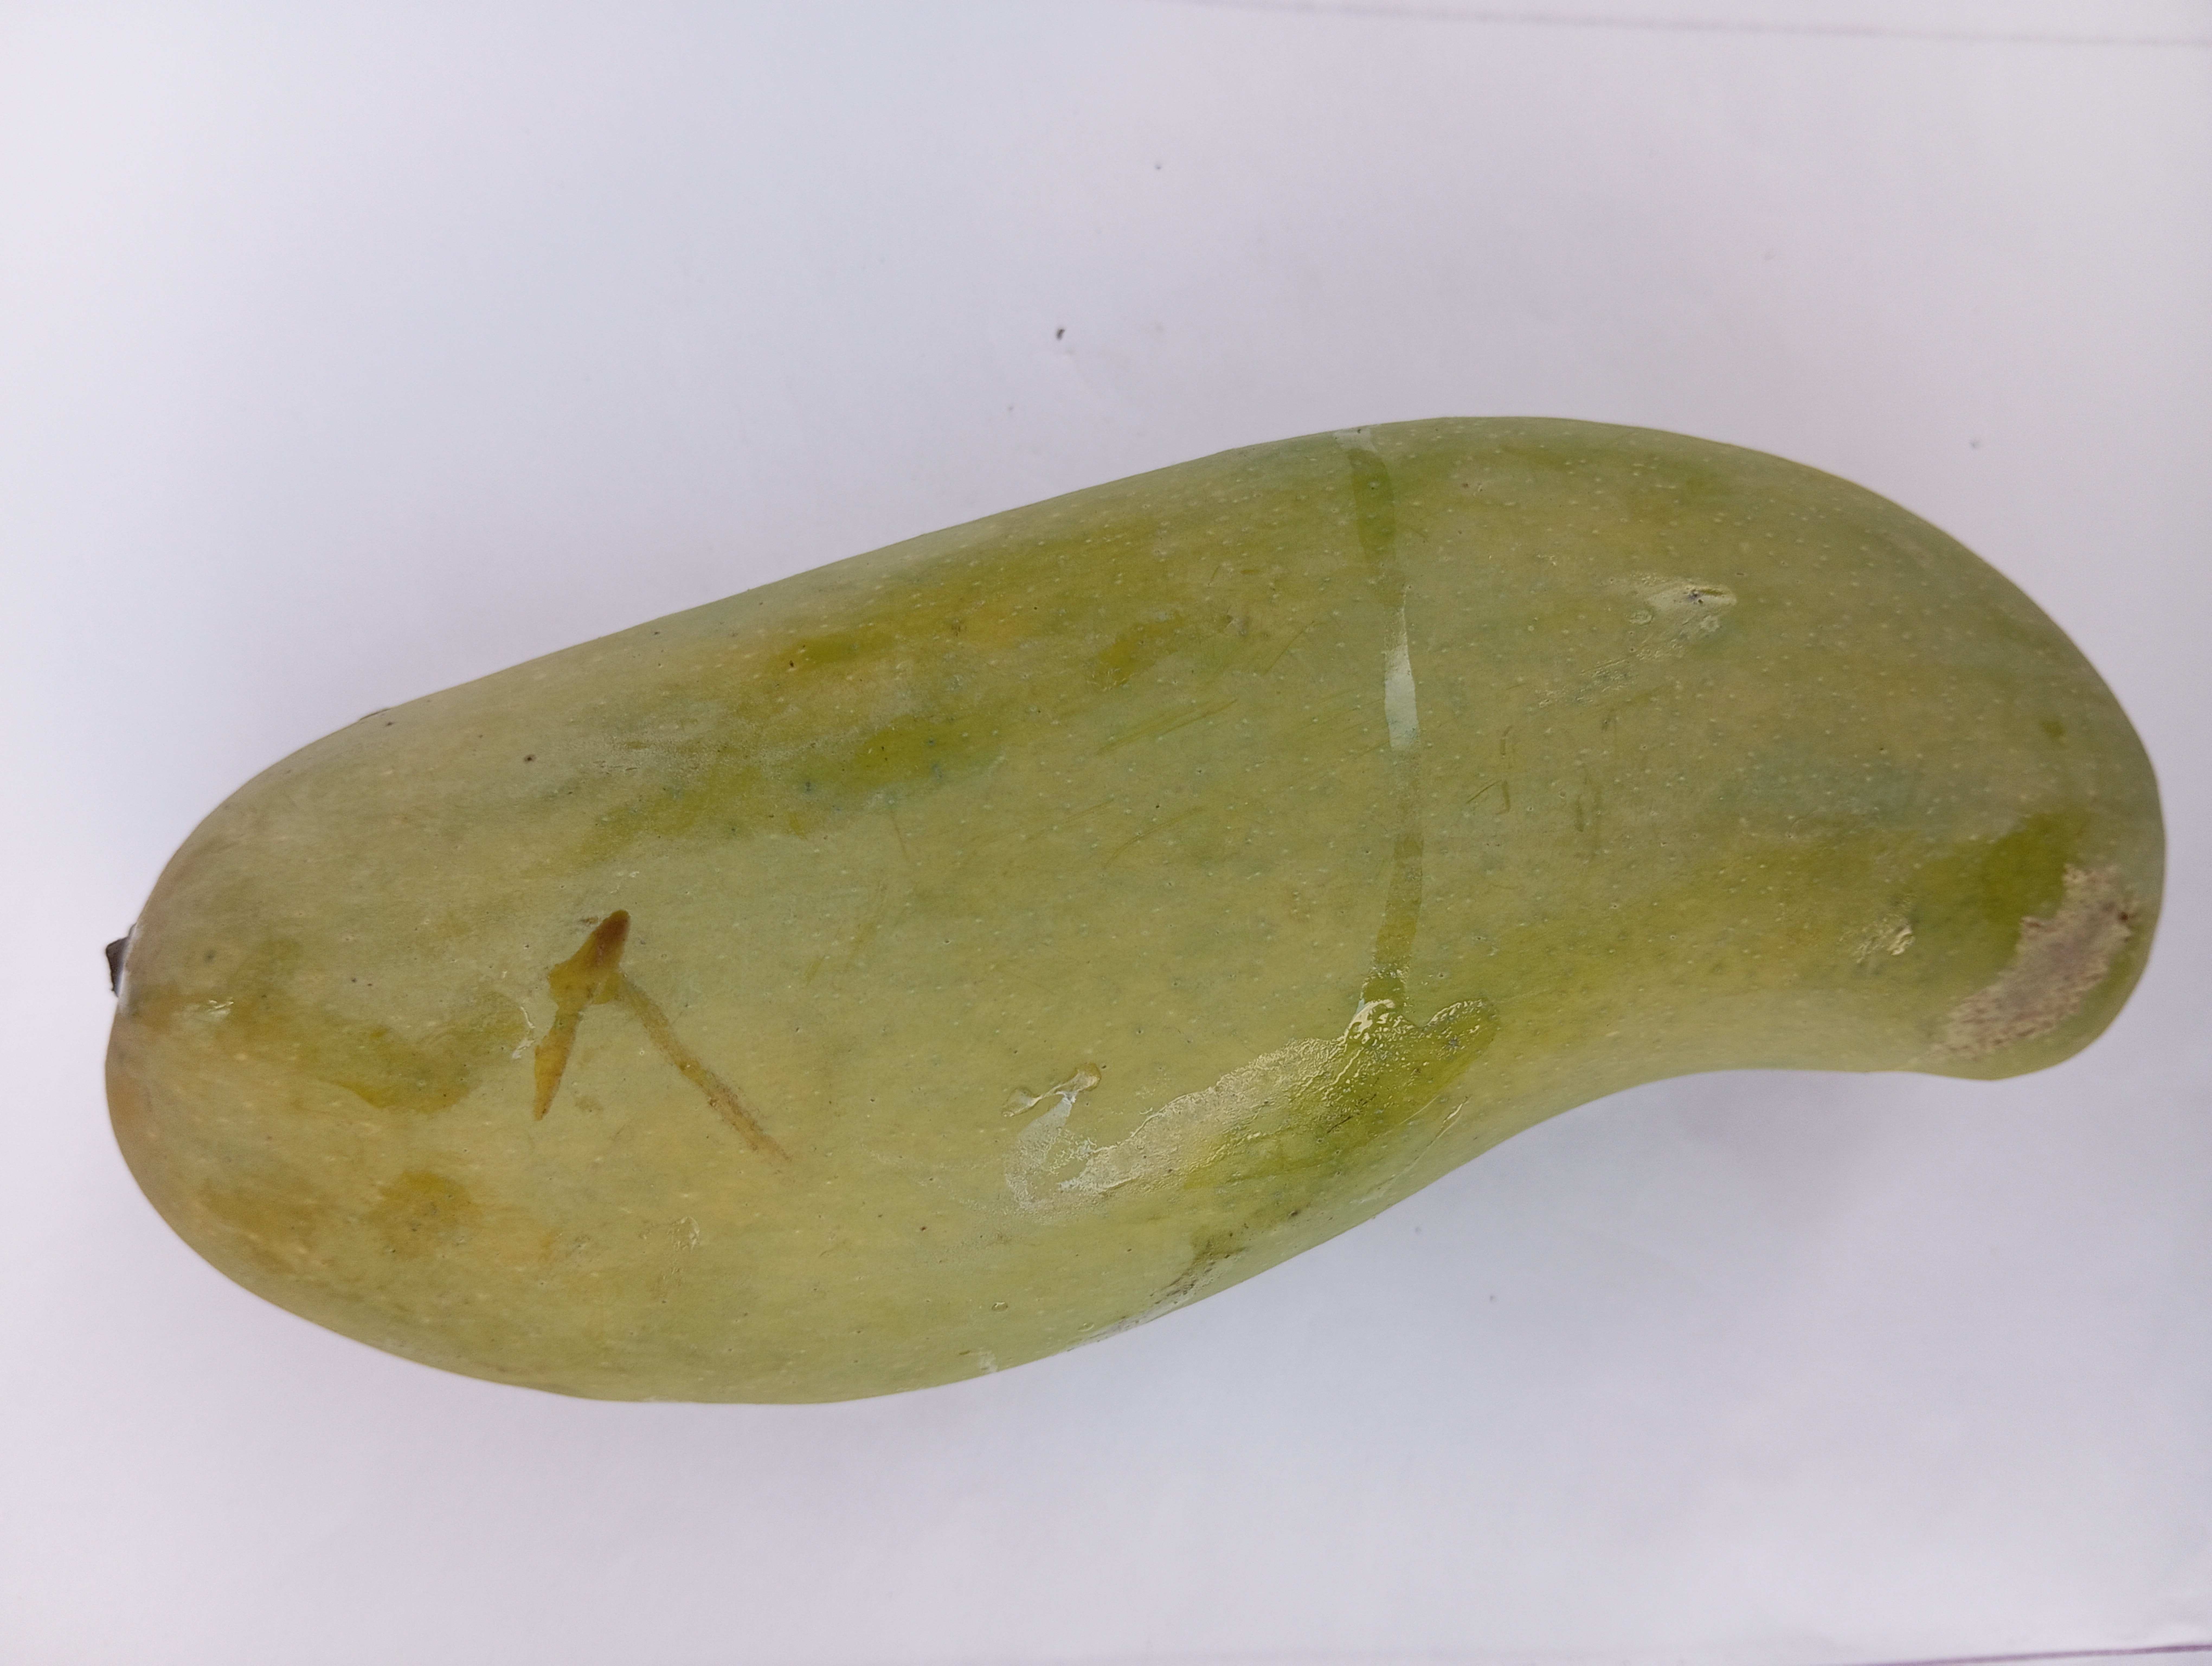
Mango variety: Banana